Italian Brazilians

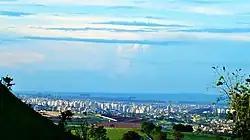
Panoramic view of Ribeirão Preto. By 1902, 52% percent of the city's population was born in Italy.

Internal migration made many second- and third-generation Italians move to other areas. In the early 20th century, many rural Italian workers from Rio Grande do Sul migrated to the west of Santa Catarina and then farther north to Paraná.